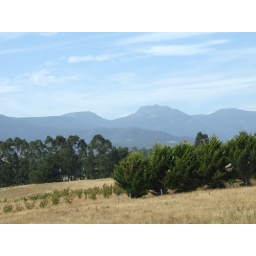
A beauty sleeping under a Tassie sky